Adavi Ramudu (1977 film)

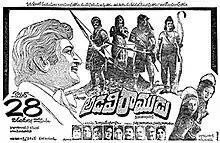
Theatrical release poster

Adavi Ramudu is a 1977 Indian Telugu-language action film directed by K. Raghavendra Rao, who also wrote the screenplay. The film stars N. T. Rama Rao, Jayaprada and Jayasudha, with supporting roles played by Nagabhushanam, Satyanarayana, Gummadi and Jaggayya. The film was edited by Kotagiri Venkateswara Rao, with music composed by K. V. Mahadevan and cinematography by A. Vincent.